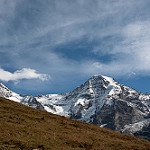
Scene: Outdoor